OpenVMS

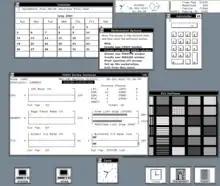
VWS 4.5 running on top of VAX/VMS V5.5-2

DEC provided a collection of software development tools in a layered product named "DECset" (originally named "VAXset"). This consisted of the following tools: